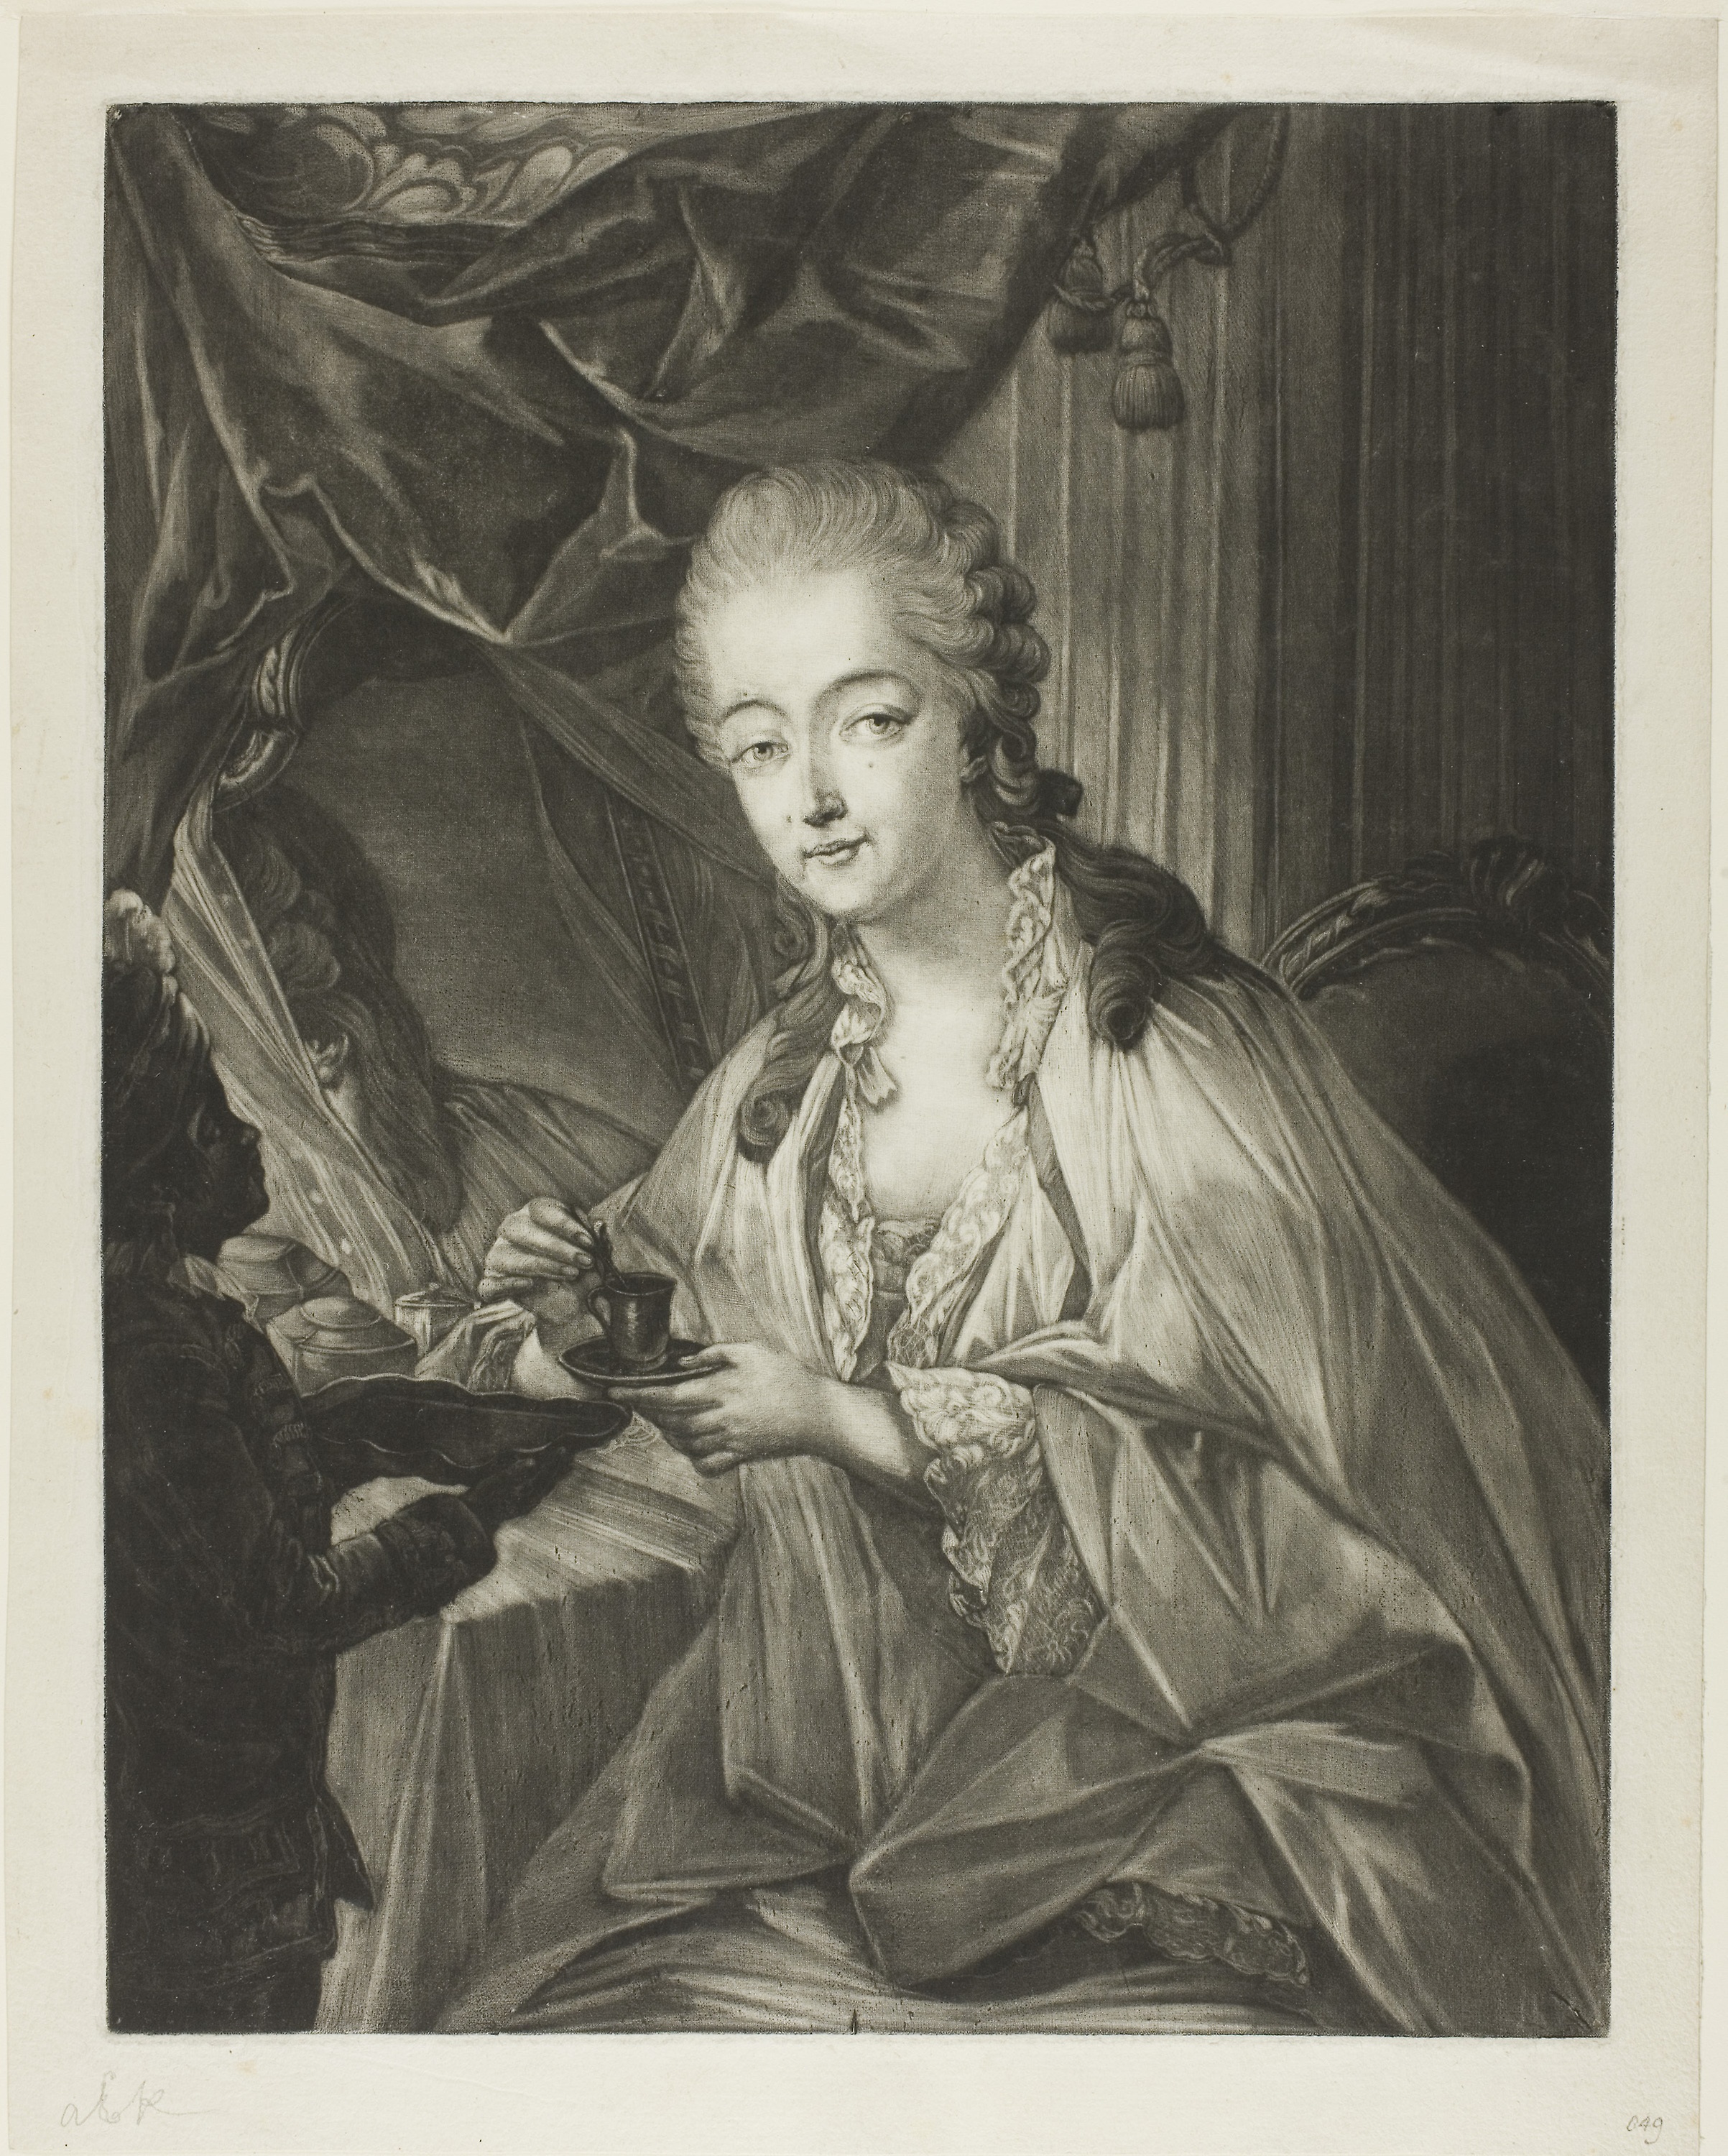
photograph, portrait, lady, art, painting, picture frame, vintage clothing, black and white, artwork, stock photography, girl, visual arts